John Katan

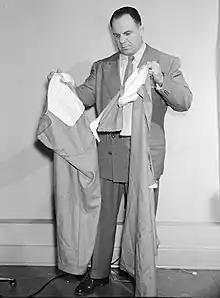
Katan shows what irate wrestling fans did to Steve Stanlee's trousers during a February 1953 show at the Kitchener Auditorium.

In 1947, Katan began promoting wrestling in Hamilton, Ontario. He continued wrestling for another two years but decided to retire as an in-ring competitor when managing both careers became too difficult. Katan worked closely with Frank Tunney and was responsible for convincing him to bring New Zealand wrestler Fred Atkins to Canada. Atkins became a longtime mainstay of Tunney's Maple Leaf Wrestling promotion, initially as one of its main "heel performers", as well as a manager, trainer and referee. During Katan's time as a booker-promoter, he enjoyed close friendships with a number of up-and-coming wrestlers. He helped train a number of future stars including, most notably, Billy Red Lyons. NWA World Heavyweight Champion Lou Thesz in particular, who faced Katan a number of times early in his career, praised his wrestling ability and strength.